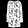
Label: Shirt